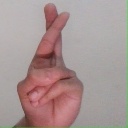
अक्षर: र